Sarah Bolger

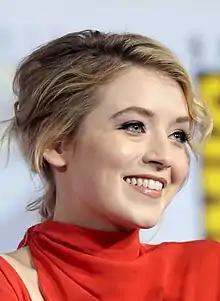
Bolger in July 2019

Sarah Lee Bolger (born 28 February 1991) is an Irish actress. She starred in the films "In America" (2003), "Stormbreaker" (2006), "The Spiderwick Chronicles" (2008), "The Moth Diaries" (2011), "The Lazarus Effect" (2015), "Emelie" (2015), and "A Good Woman Is Hard to Find" (2019), The Up and Comer (2025). On television, she portrayed Princess Mary Tudor in "The Tudors" (2008–2010), for which she won an IFTA award, and Princess Aurora in "Once Upon a Time" (2012–2015). Bolger also appeared on the series "Into the Badlands" (2015–2017) and starred on "Mayans M.C." (2018–2023).